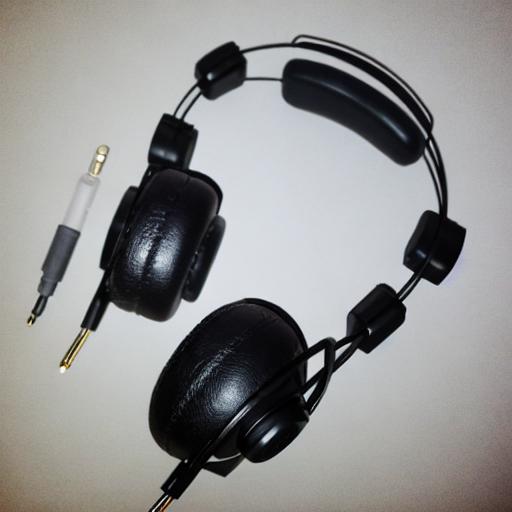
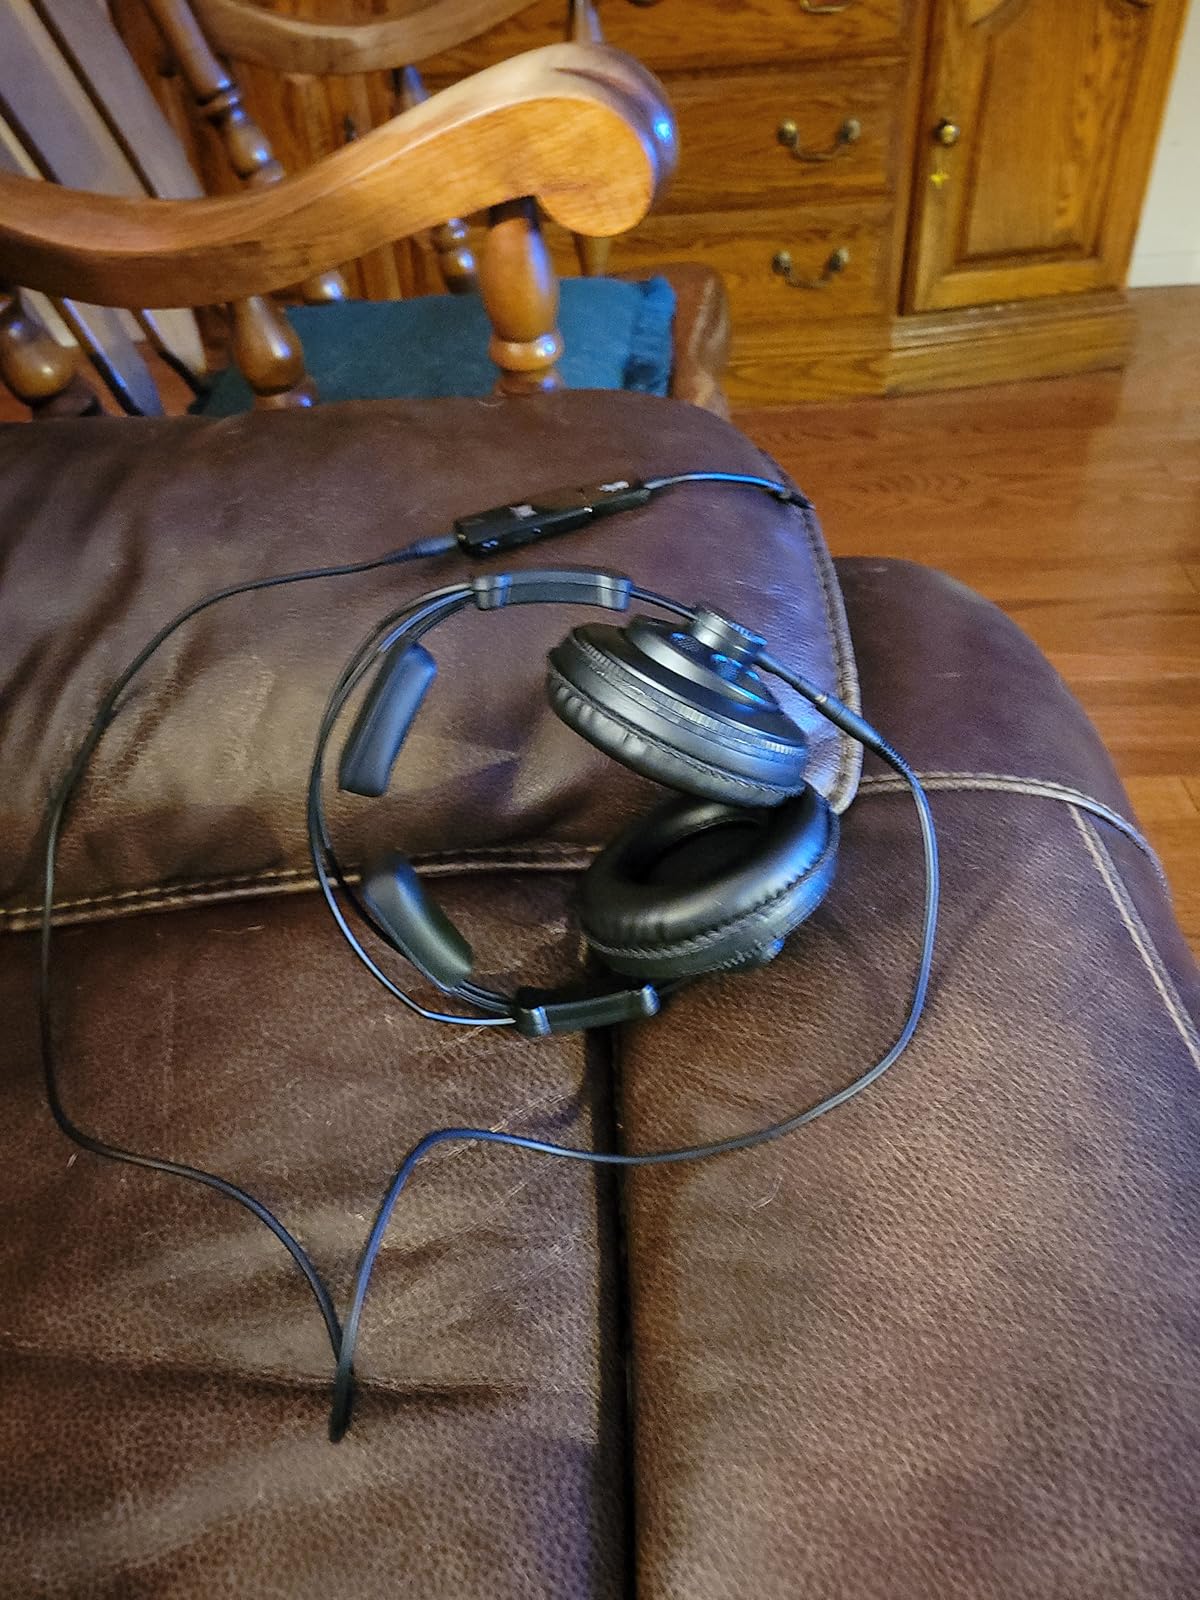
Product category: headphones
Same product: no